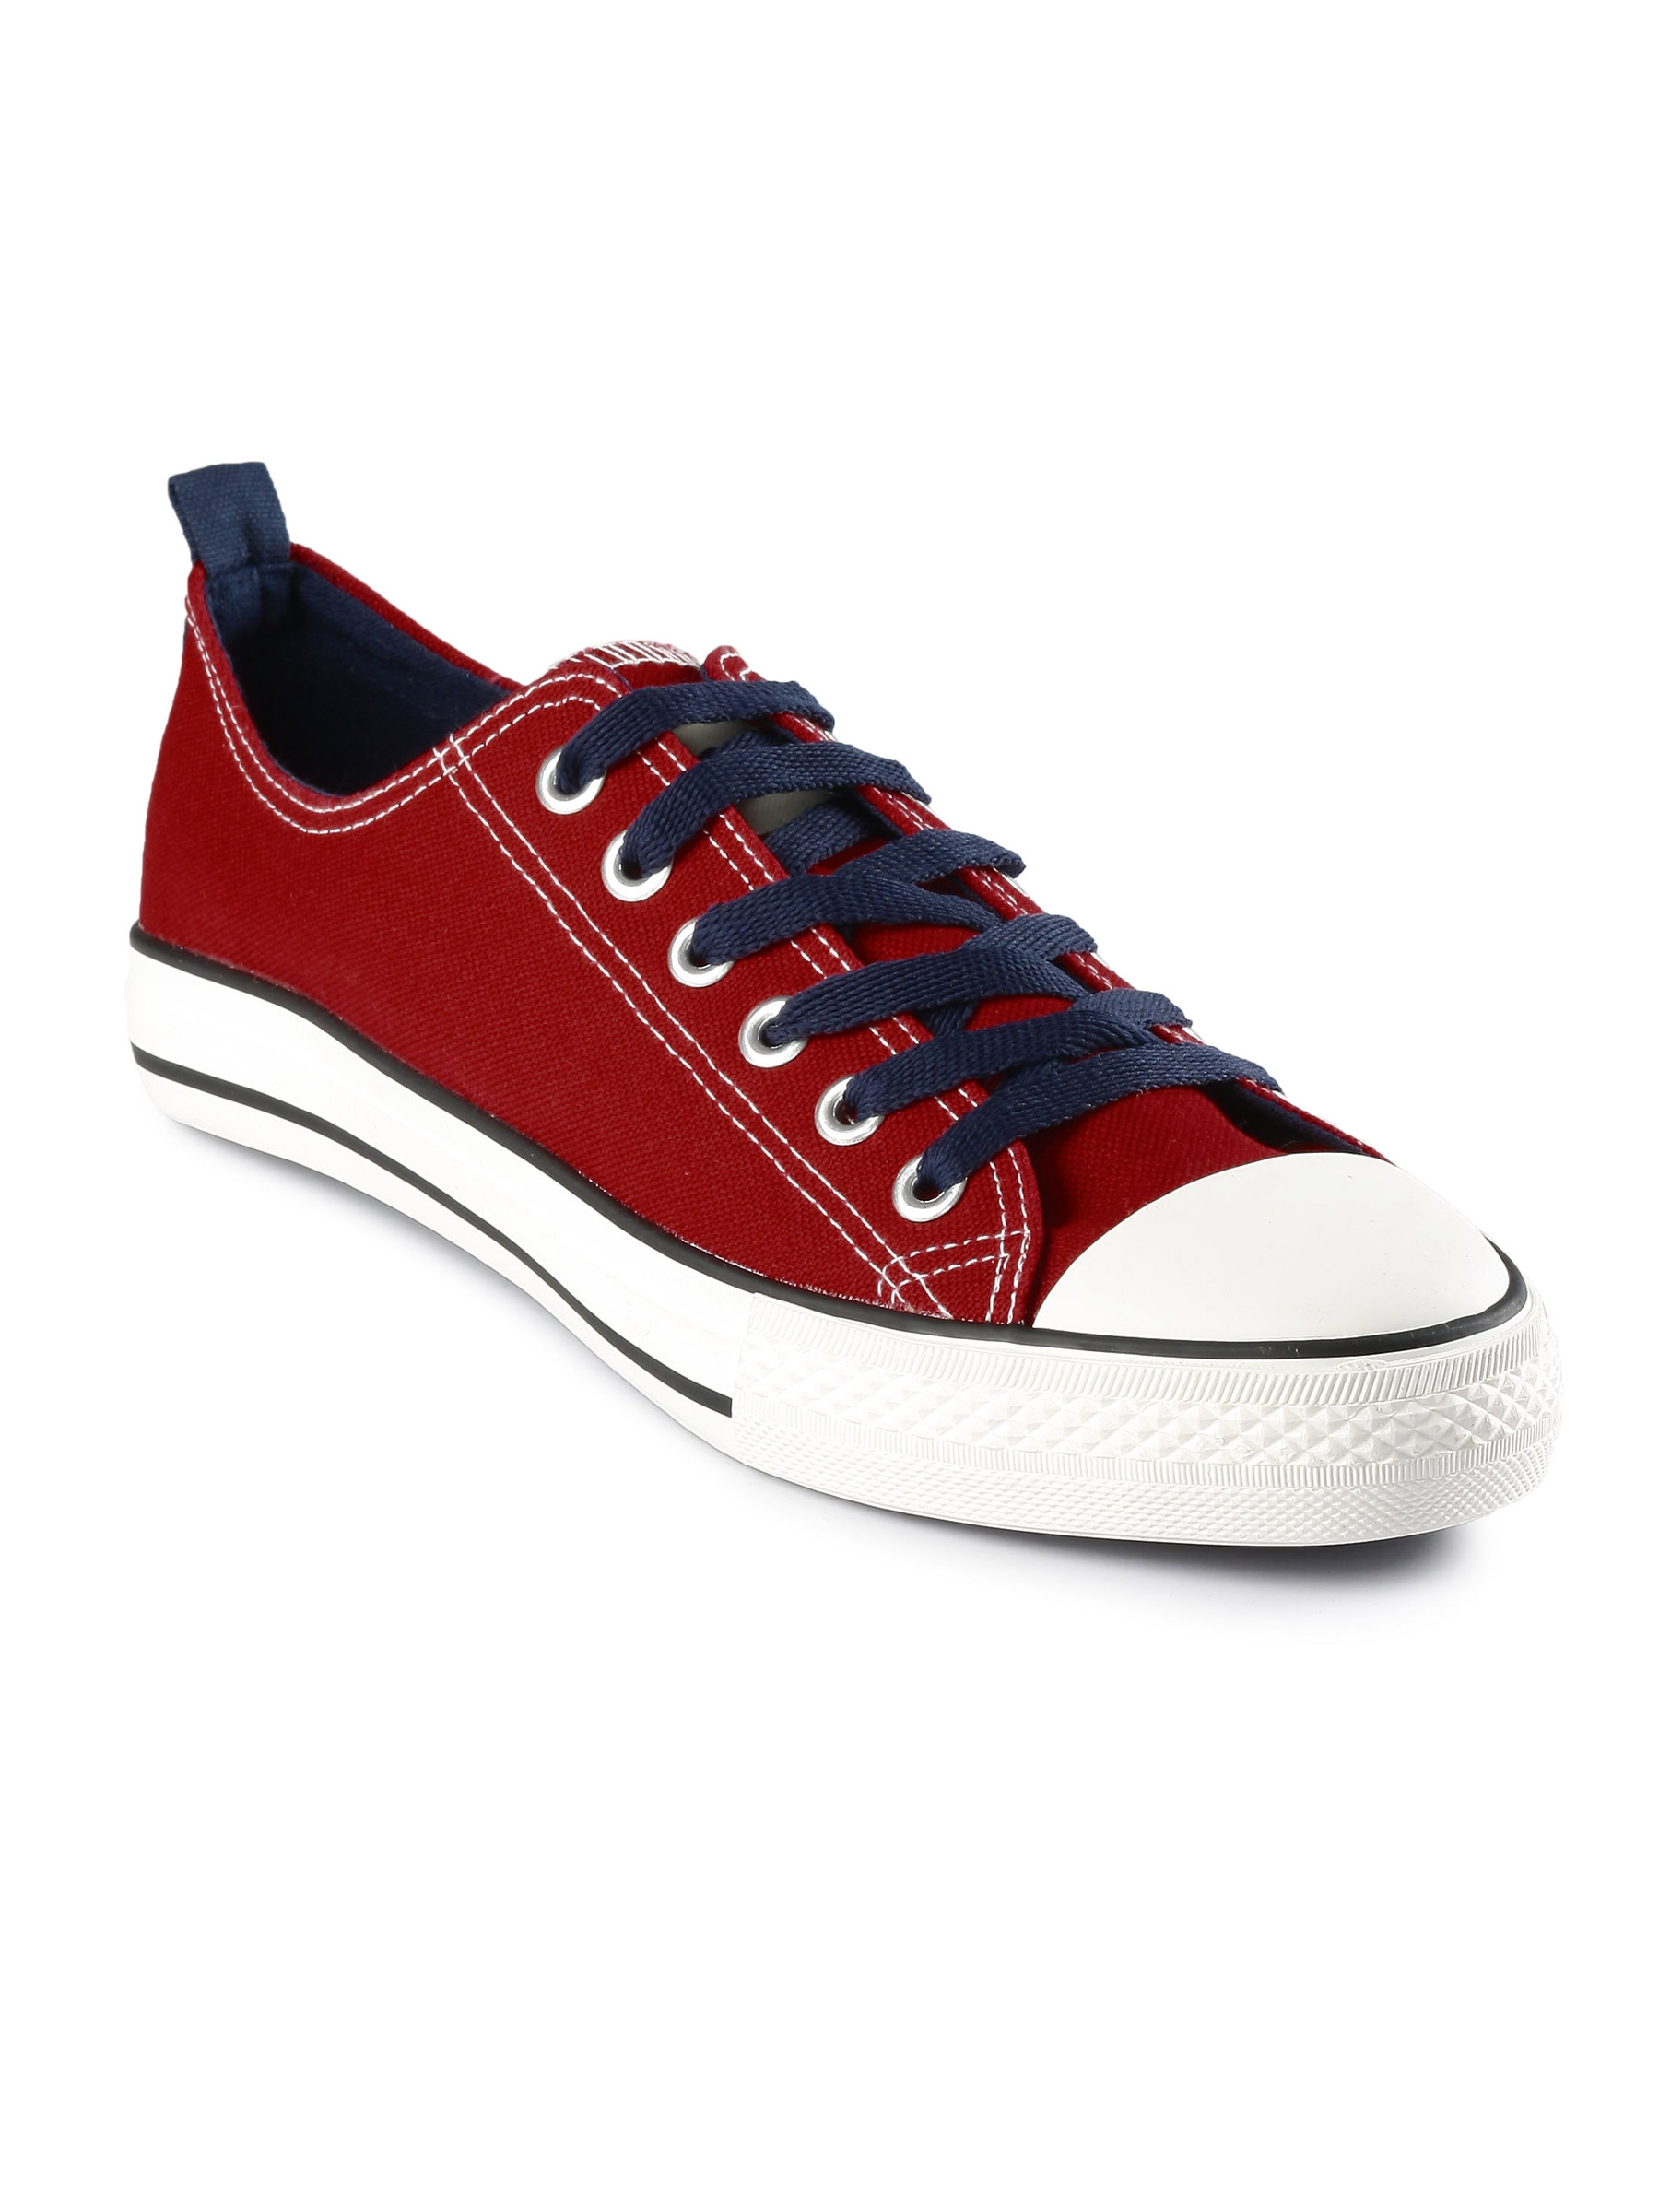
Basics Men Red Casual Shoes
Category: Footwear / Shoes / Casual Shoes
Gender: Men
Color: Red
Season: Fall 2011
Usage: Casual